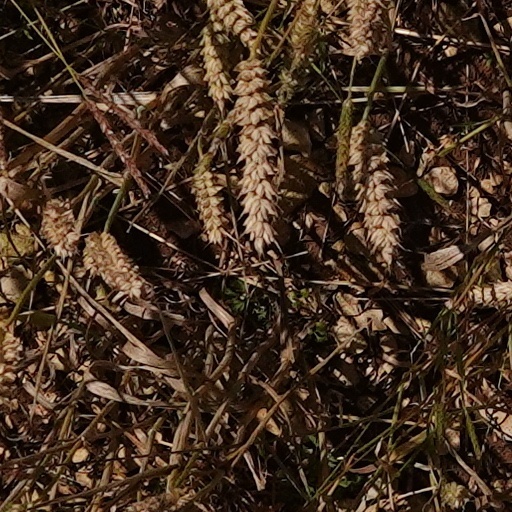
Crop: wheat